Patrick Duffy

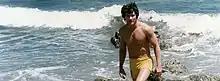
Duffy as Mark Harris in "Man from Atlantis"

Duffy appeared in a Taco Bell commercial in the early 1970s, playing an employee describing an Enchirito. In 1977, he landed the role of Mark Harris in the short-lived television series "Man from Atlantis". Following the series' cancellation in early 1978, he got his big break in the role of Bobby Ewing, opposite Barbara Bel Geddes and Larry Hagman, on the prime-time soap opera "Dallas". The show became a worldwide success. Despite its success, Duffy opted to leave the series in 1985 with his character being killed off onscreen. However, with both the show and his career on the decline, he returned in 1986 in the famous shower scene that rendered the entire 1985–1986 season "just a dream." Duffy then remained with the series until its cancellation in 1991. He also appeared in several episodes of the spin-off series "Knots Landing" between 1979 and 1982. Throughout the 13-year run of "Dallas", Duffy directed several episodes of the series.